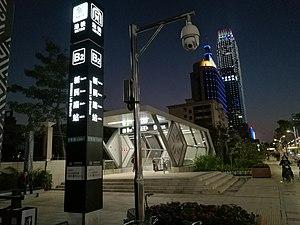
Le Métro de Nanning est le réseau de métro en construction à Nanning, capitale de la région autonome de Guangxi située dans la région occidentale de la République populaire de Chine. Le réseau de métro qui dessert cette agglomération de trois millions d'habitants comporte début 2020 3 lignes de métro entièrement souterraines d'une longueur totale de 81 kilomètres et comportant 65 stations. De nouvelles lignes sont en cours de construction et devraient allonger le réseau d'une cinquantaine de kilomètres au début de la décennie 2020.